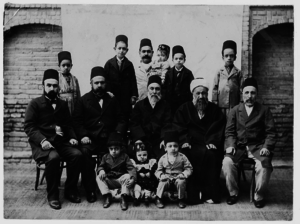
Le vilayet de Bagdad — en turc ottoman : ولايت طونه — est un vilayet de l'Empire ottoman. Créé en 1869, il disparaît en 1918. Sa capitale est Bagdad.